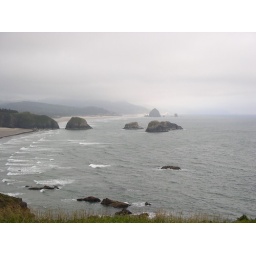
Cool rock formations appear to be all that are left standing against the Pacific.